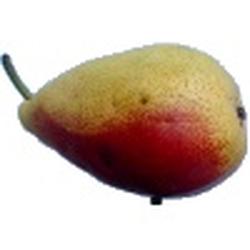
Label: Pear